Israel–Uganda relations

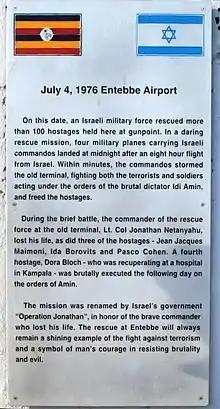
Memorial plaque at Entebbe International Airport

Operation Entebbe was a counter-terrorism hostage-rescue mission carried out by the Israel Defense Forces (IDF) at Entebbe Airport in Uganda on the night of 3 July and early morning of 4 July 1976. In the wake of the hijacking of Air France Flight 139 and the hijackers' threats to kill the hostages if their prisoner release demands were not met, a plan was drawn up to airlift the hostages to safety. These plans took into account the likelihood of armed resistance from Ugandan military troops. Originally codenamed "Operation Thunderbolt" by the IDF, the operation was retroactively renamed "Operation Yonatan" in memory of the Sayeret Matkal commander Lieutenant Colonel Yonatan "Yoni" Netanyahu, who was killed by a Ugandan sniper. Three hostages, seven hijackers, and 45 Ugandan soldiers were killed. In addition to the death of Netanyahu, five other Israeli commandos were wounded. A fourth hostage was killed by Ugandan army officers at a nearby hospital.